Raja Ram (musician)

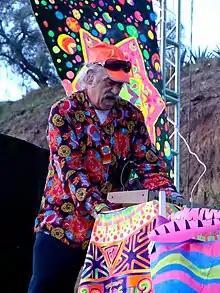
Raja Ram performing with 1200 Micrograms in Teotihuacán, Mexico, in September 2009

Ram was nominated for "Best Psychedelic Trance DJ" at the DJ Awards in 2001 and 2003.